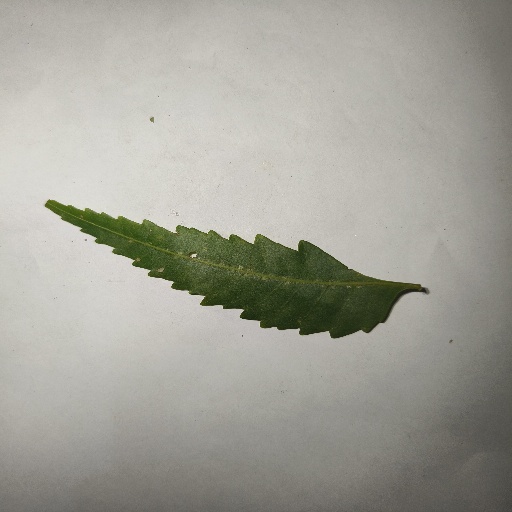
Species: Neem
Leaf condition: Shot Hole Leaf